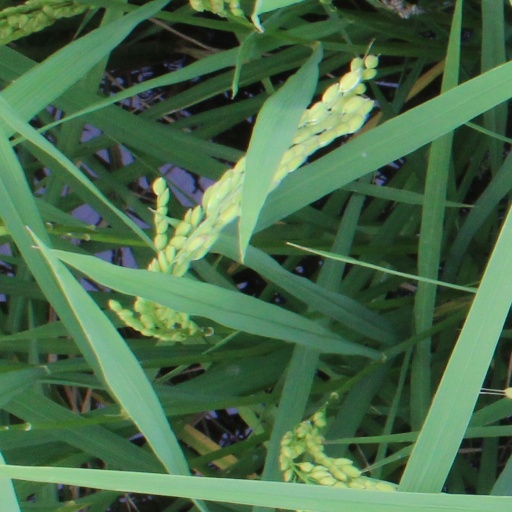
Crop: rice